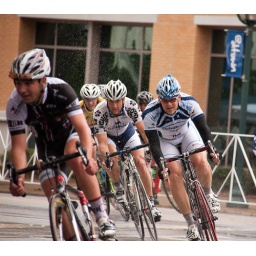
Albany Ga street festival bike races March 5, 2011Photo copyright by Darrell Waters